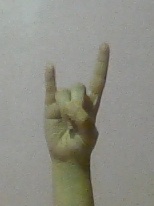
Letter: la